Japanese architecture

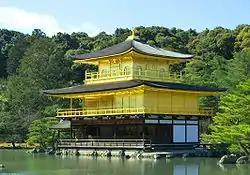
Kinkaku-ji, Kyoto, originally built in 1397 (Muromachi period)

The earliest Japanese architecture was seen in prehistoric times in simple pit-houses and stores adapted to the needs of a hunter-gatherer population. Influence from Han dynasty China via Korea saw the introduction of more complex grain stores and ceremonial burial chambers.